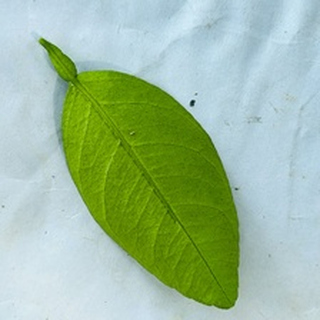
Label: healthy_lemon